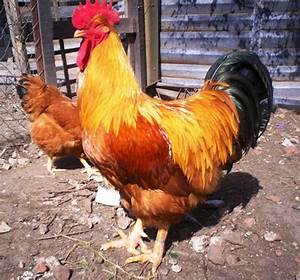
Label: gallina